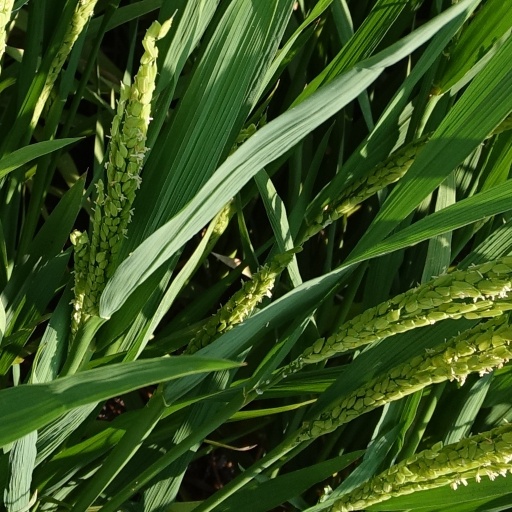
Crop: rice